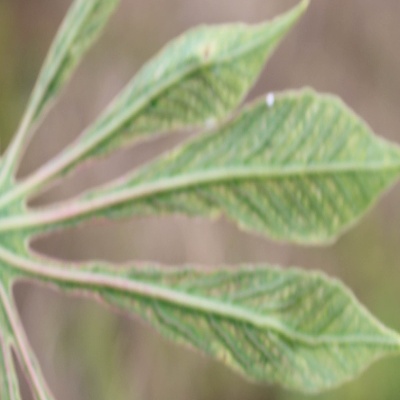
Crop: Cassava
Condition: mosaic